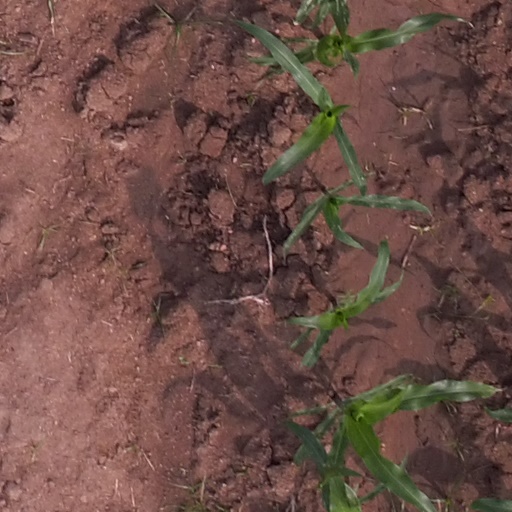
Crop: maize; corn